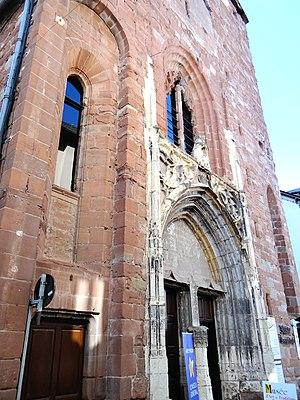
Espalion - Musée Joseph Vaylet - Façade de l'ancienne église Saint-Jean-Baptiste avec le portail réalisé en 1508 par Antoine Salvanh This building is indexed in the Base Mérimée, a database of architectural heritage maintained by the French Ministry of Culture,
Cet article recense les monuments historiques de l'Aveyron, en France.
Le musée Joseph-Vaylet est un musée français situé à Espalion, dans le département de l'Aveyron, en région Occitanie.